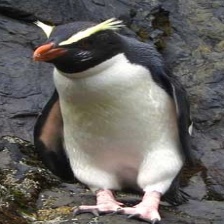
Species: FIORDLAND PENGUIN
Scientific name: EUDYPTES PACHYRHYNCHUS
ImageNet parent category: king_penguin